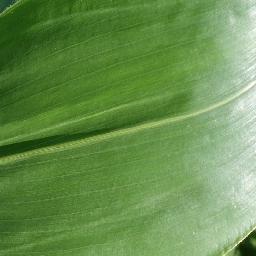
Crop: corn
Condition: (maize)_healthy